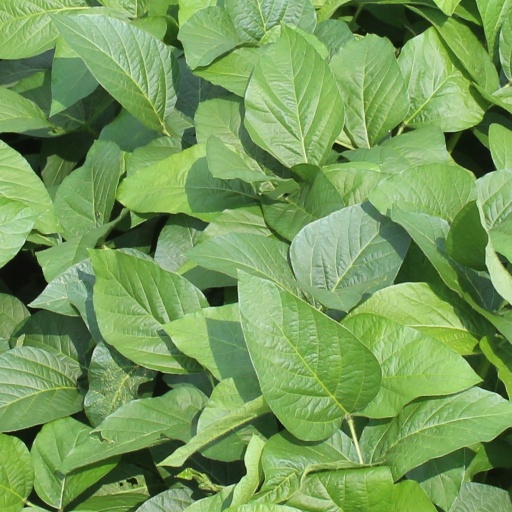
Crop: soybean